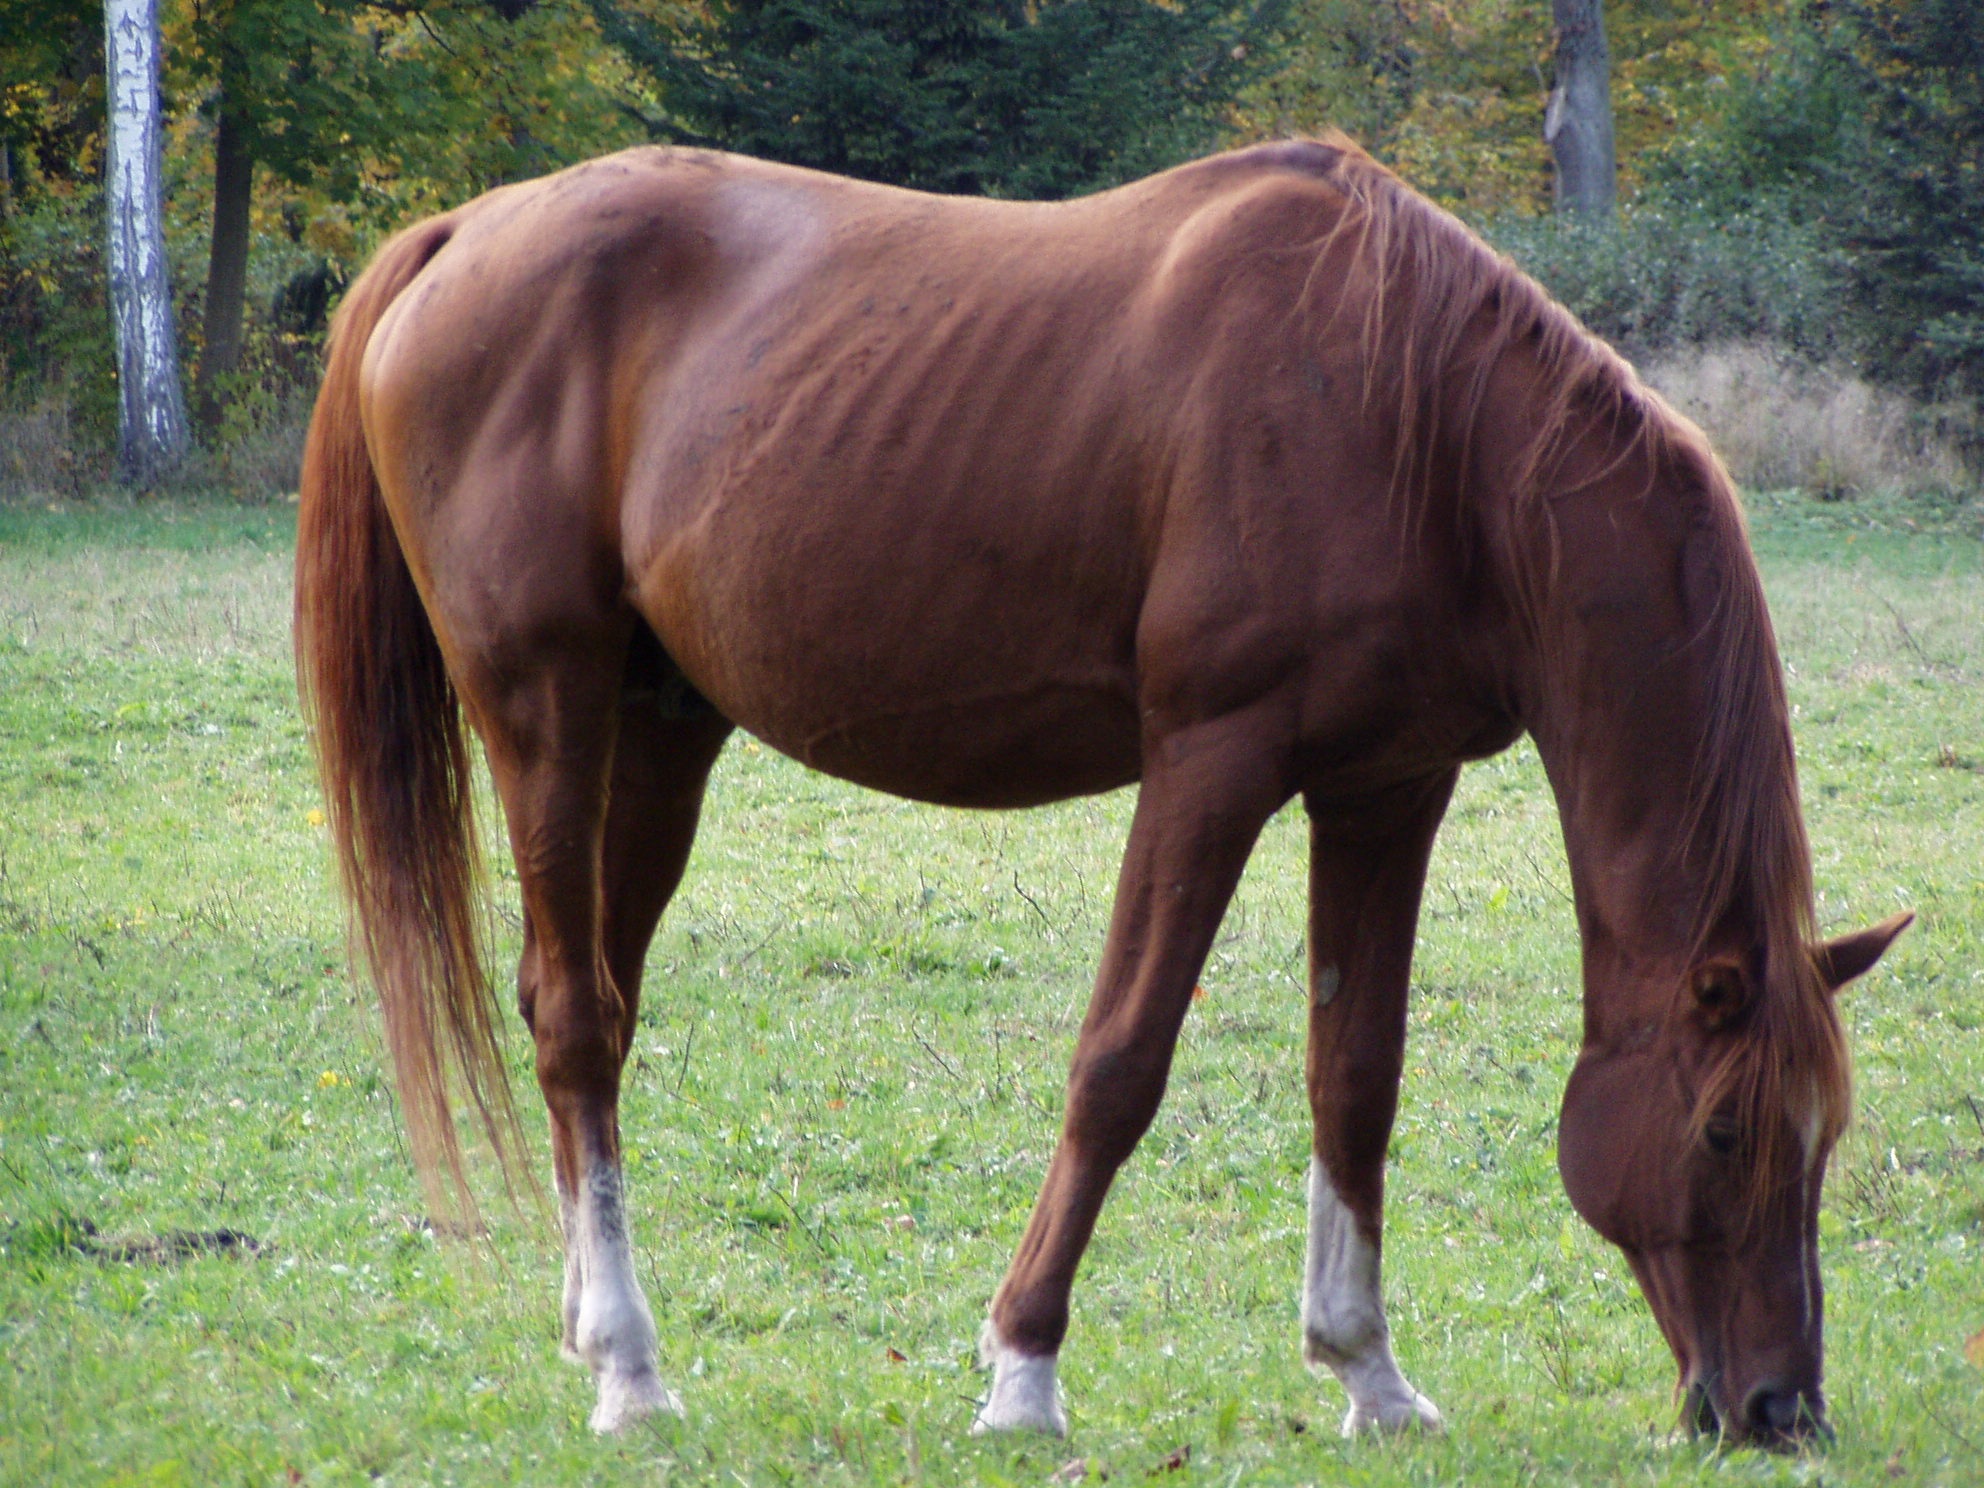
meadow, prairie, animal, wildlife, pasture, grazing, horse, mammal, stallion, mane, fauna, grassland, vertebrate, mare, foal, colt, brown horse, grazing horse, horse like mammal, mustang horse